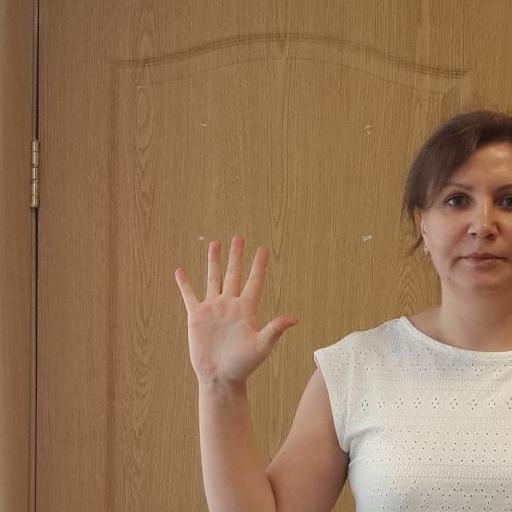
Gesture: palm